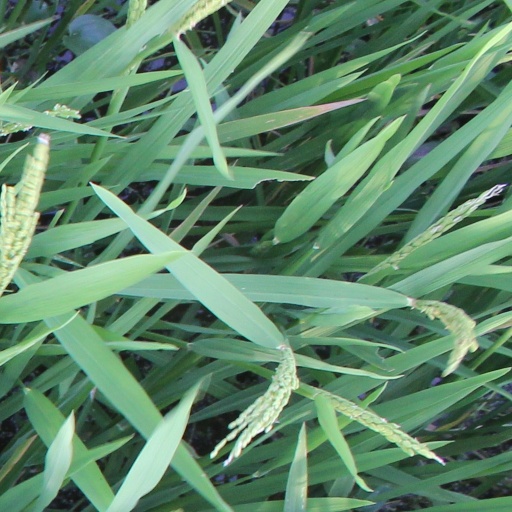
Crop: rice